Punch-Drunk Love

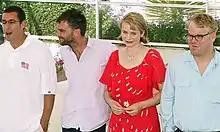
(L to R) Adam Sandler, Paul Thomas Anderson, Emily Watson and Philip Seymour Hoffman at the 2002 Cannes Film Festival

After the success of "Magnolia", Paul Thomas Anderson stated that he was determined to make his next film ninety minutes long, and stated that he wanted to cast Adam Sandler in this film. After establishing his style with his previous films, he wanted to challenge himself within the parameters of a ninety-minute-long romantic comedy. Anderson is a fan of Sandler's comedies, and said his love for his films became "obsession-level" after seeing and enjoying Sandler's 1999 film "Big Daddy". He was determined to make a film with Sandler as a lead, saying, "He's always just made me laugh, he gets me, I wanted a piece of him." He specifically wrote "Punch-Drunk Love" with Sandler and Emily Watson in mind. Anderson had to convince producer JoAnne Sellar, who was "befuddled" with his desire to cast Sandler, that he was the right person for the job. Anderson took inspiration for Barry Egan's characterization from watching the "Saturday Night Live: The Best of Adam Sandler" compilation DVD, primarily with the skit "The Denise Show", saying,